Sonia Ebling

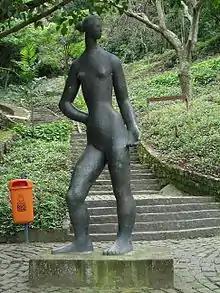
Sonia Ebling's bronze statue "Sofia" at the Catacumba Park, Rio de Janeiro, Brazil

Born in Taquara, Ebling began her art studies in painting and sculpture, in the Schools of Fine Arts of Rio Grande do Sul and Rio de Janeiro between 1944 and 1951. In 1955, she received the Award for Foreign Travel from National Modern Art in Rio de Janeiro for the sculpture "Woman and Bird". She remained in Europe until 1968, studying with Ossip Zadkine in Paris, and getting a grant from the Calouste Gulbenkian Foundation. She exhibited at major events such as the Salon de la Jeune Sculpture at the Rodin Museum, the Art Biennial Tri-Veneta of Padua, the Salon de Réalités Nouvelles and the Salon des Petits Bronzes of the Museum of Modern Art in Paris. Eblin represented Brazil in Documenta of Kassel, and participated in the seventh Bienal of São Paulo. Returning to Brazil, she received an order for a relief to be installed in the Palace of the Arches in Brasília.